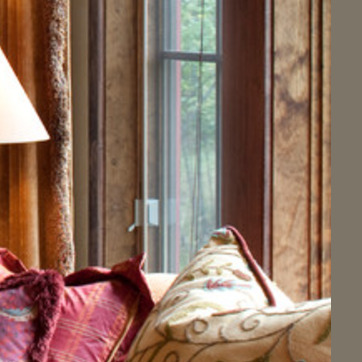
Material: glass